ECW on TNN

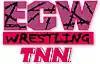

ECW on TNN, also known as ECW Wrestling, is an American professional wrestling television program that was produced by Extreme Championship Wrestling (ECW) and aired on The Nashville Network (TNN, now Paramount Network). Created by Paul Heyman, the owner of HHG Corporation (parent company of ECW), it presented original ECW matches on Friday nights and was the only national television program in ECW's history. It debuted on August 27, 1999 - five years to the date that Shane Douglas threw down the NWA World Heavyweight Championship and rechristened ECW (then known as Eastern Championship Wrestling) as Extreme Championship Wrestling. The final episode aired on October 6, 2000. All episodes are available on WWE Network and Peacock.